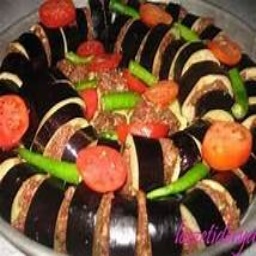
Label: eggplant_kebab